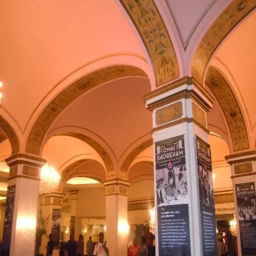
ornate arched ceilings in the lobby